History of hospitals

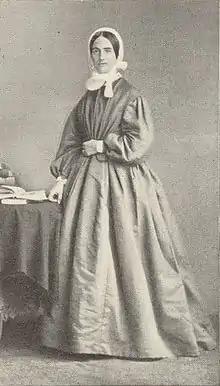
Elizabeth Catherine Ferard, first deaconess of the Church of England.

In Europe the medieval concept of Christian care evolved during the sixteenth and seventeenth centuries into a secular one. Theology was the problem. The Protestant reformers rejected the Catholic belief that rich men could gain God's grace through good works – and escape purgatory – by providing endowments to charitable institutions, and that the patients themselves could gain grace through their suffering.